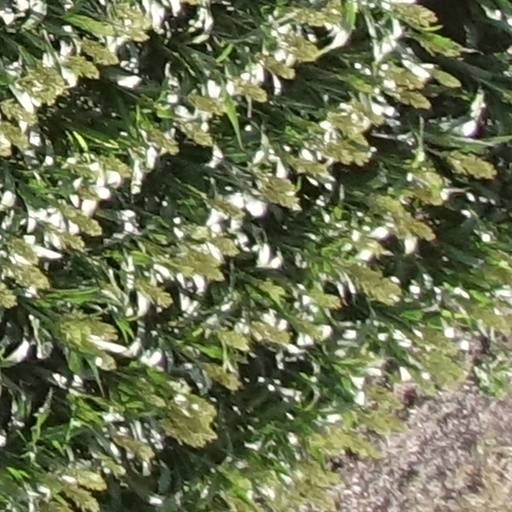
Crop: sorghum